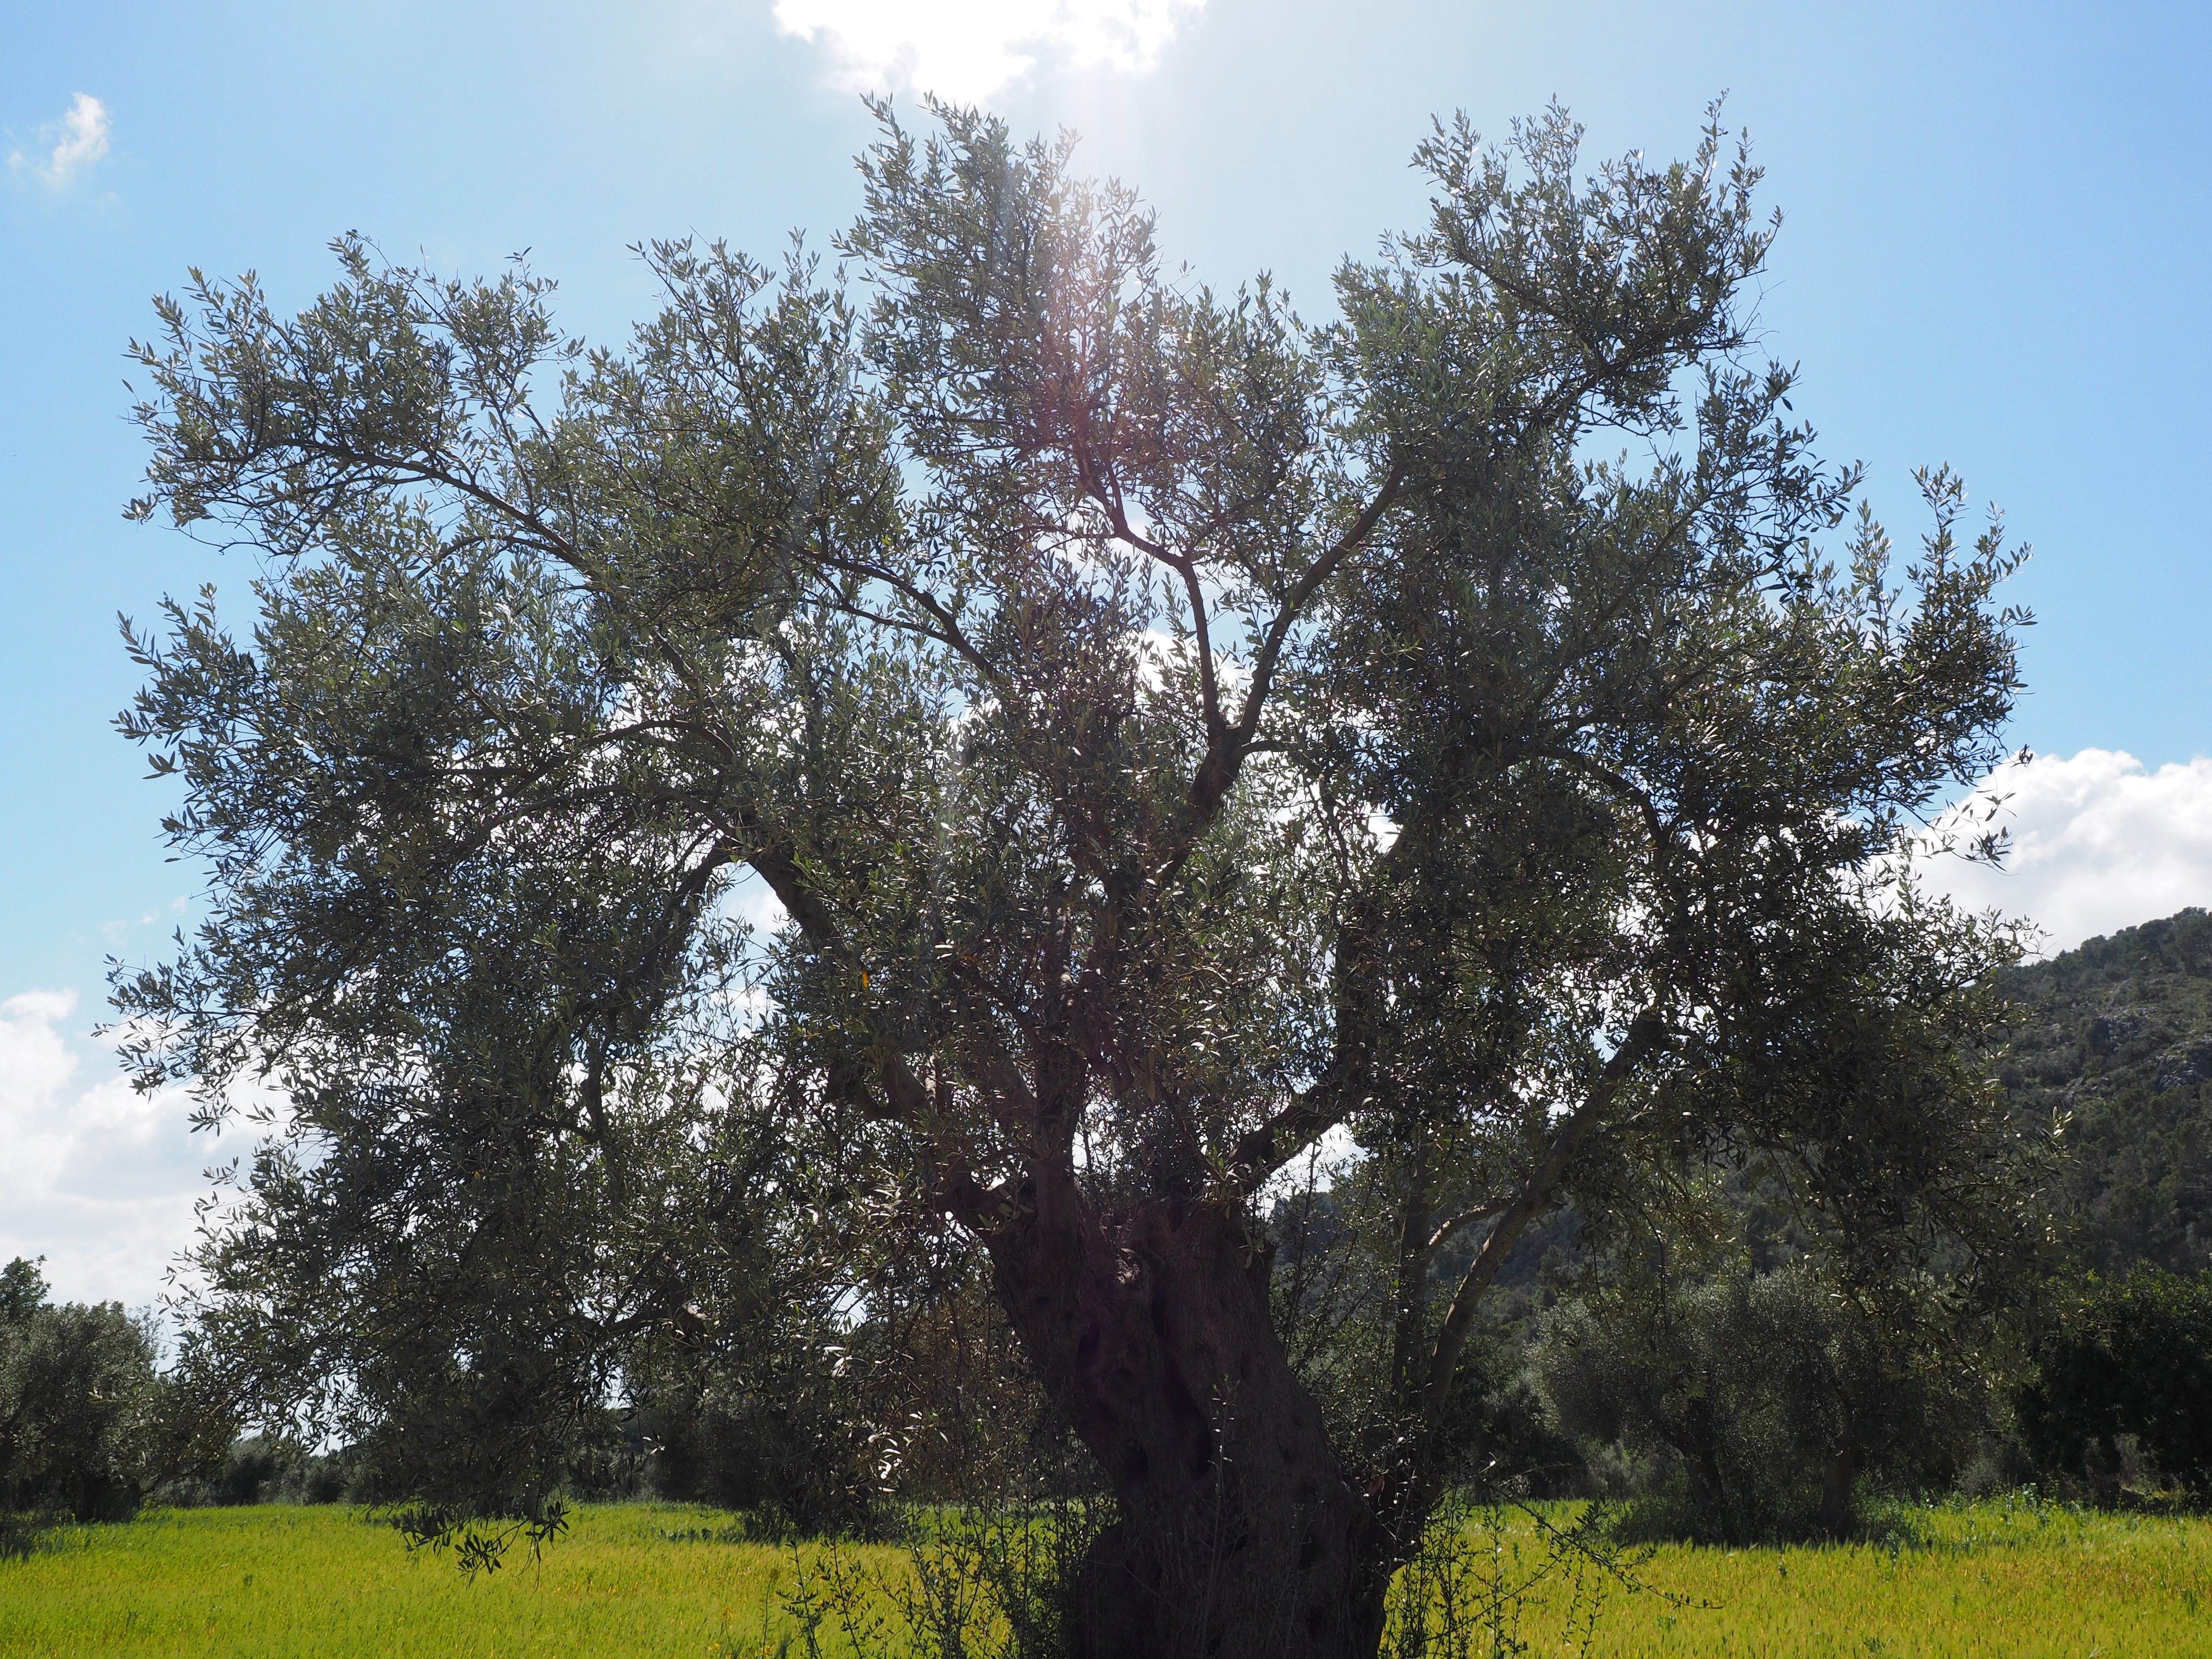
tree, plant, meadow, flower, produce, evergreen, agriculture, shrub, deciduous, oak, plantation, planting, ecosystem, olive tree, olive grove, flowering plant, olive garden, olive plantation, olive planting, olive cultivation, woody plant, land plant